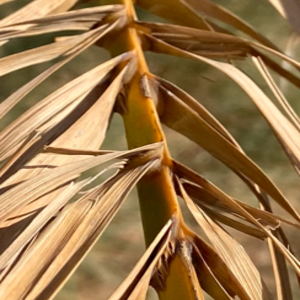
Label: Leaf Spots